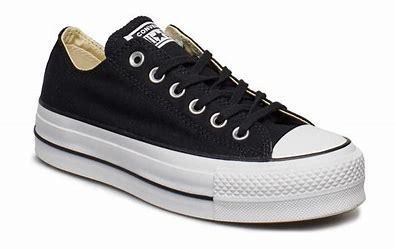
Brand: Converse
Model: Ctas